Culture of Azerbaijan

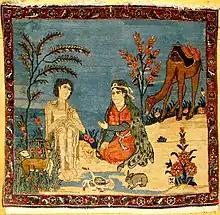
Carpet based on Nizami Ganjavi's 12th-century "Layla and Majnun"

Major elements of Azerbaijani culture are its decorative and applied arts. They are represented by a wide range of handicrafts, such as chasing, jewellery, engraving in metal, carving in wood, stone and bone, carpet-making, pattern-weaving and printing, knitting and embroidery.